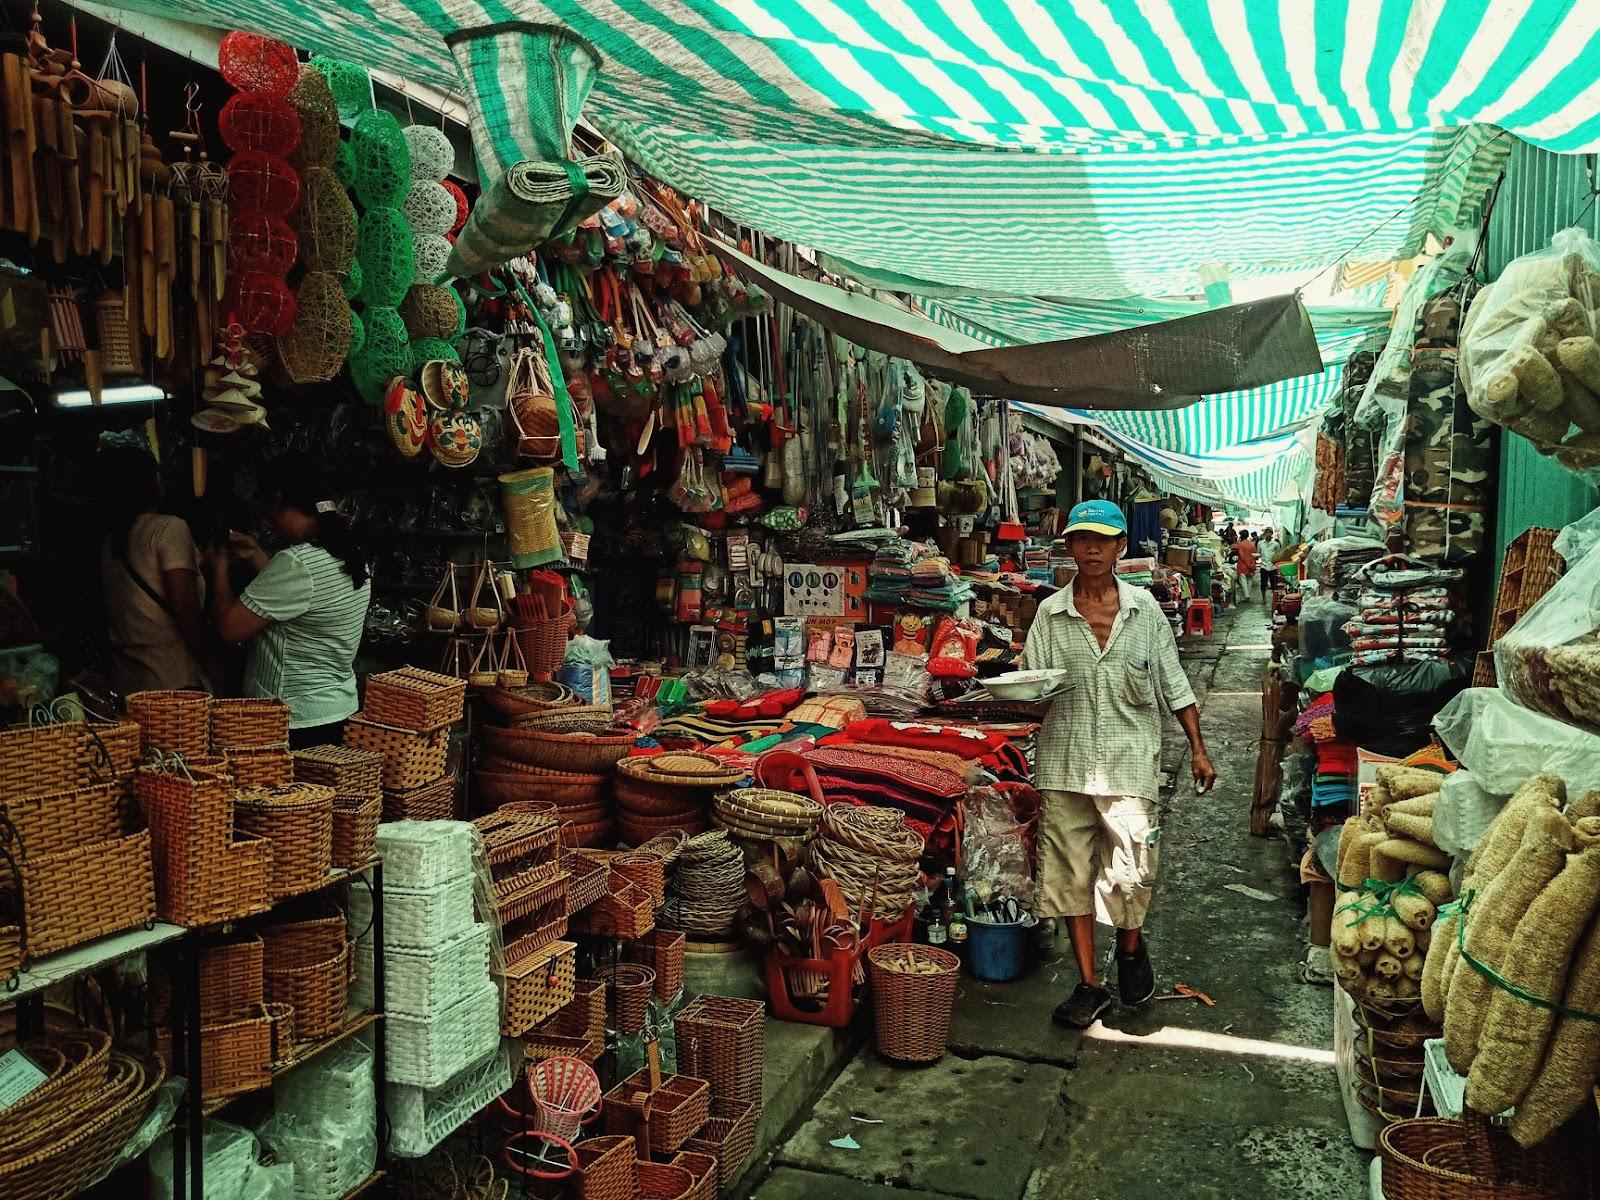
người đàn ông đang cầm khay đựng đồ ăn trên tay